Herbert Hoover

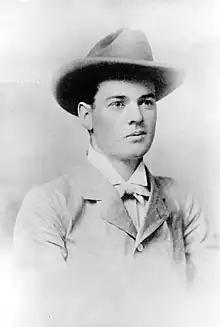
Hoover, aged 23; taken in Perth, Western Australia, in 1898

When Hoover graduated from Stanford in 1895, the country was in the midst of the Panic of 1893 and he initially struggled to find a job. He worked in various low-level mining jobs in the Sierra Nevada Mountains until persuading prominent mining engineer Louis Janin to hire him. After working as a mine scout for a year, Hoover was hired by Bewick, Moreing & Co. ("Bewick"), a London-based company that operated gold mines in Western Australia. He first went to Coolgardie, then the center of the Eastern Goldfields, which was actually in Western Australia, receiving a $5,000 salary. Conditions were harsh in the goldfields; Hoover described the Coolgardie and Murchison rangelands on the edge of the Great Victoria Desert as a land of "black flies, red dust and white heat".